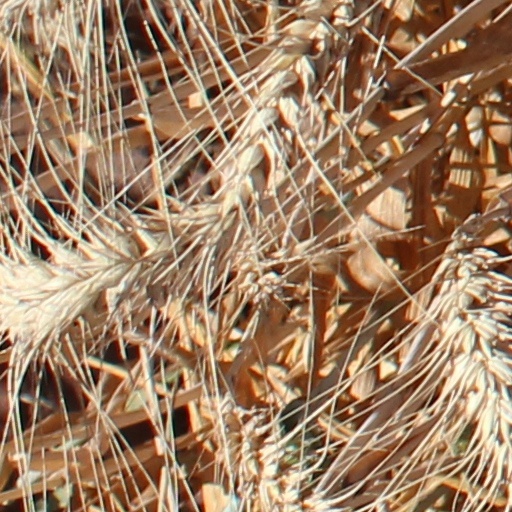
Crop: wheat